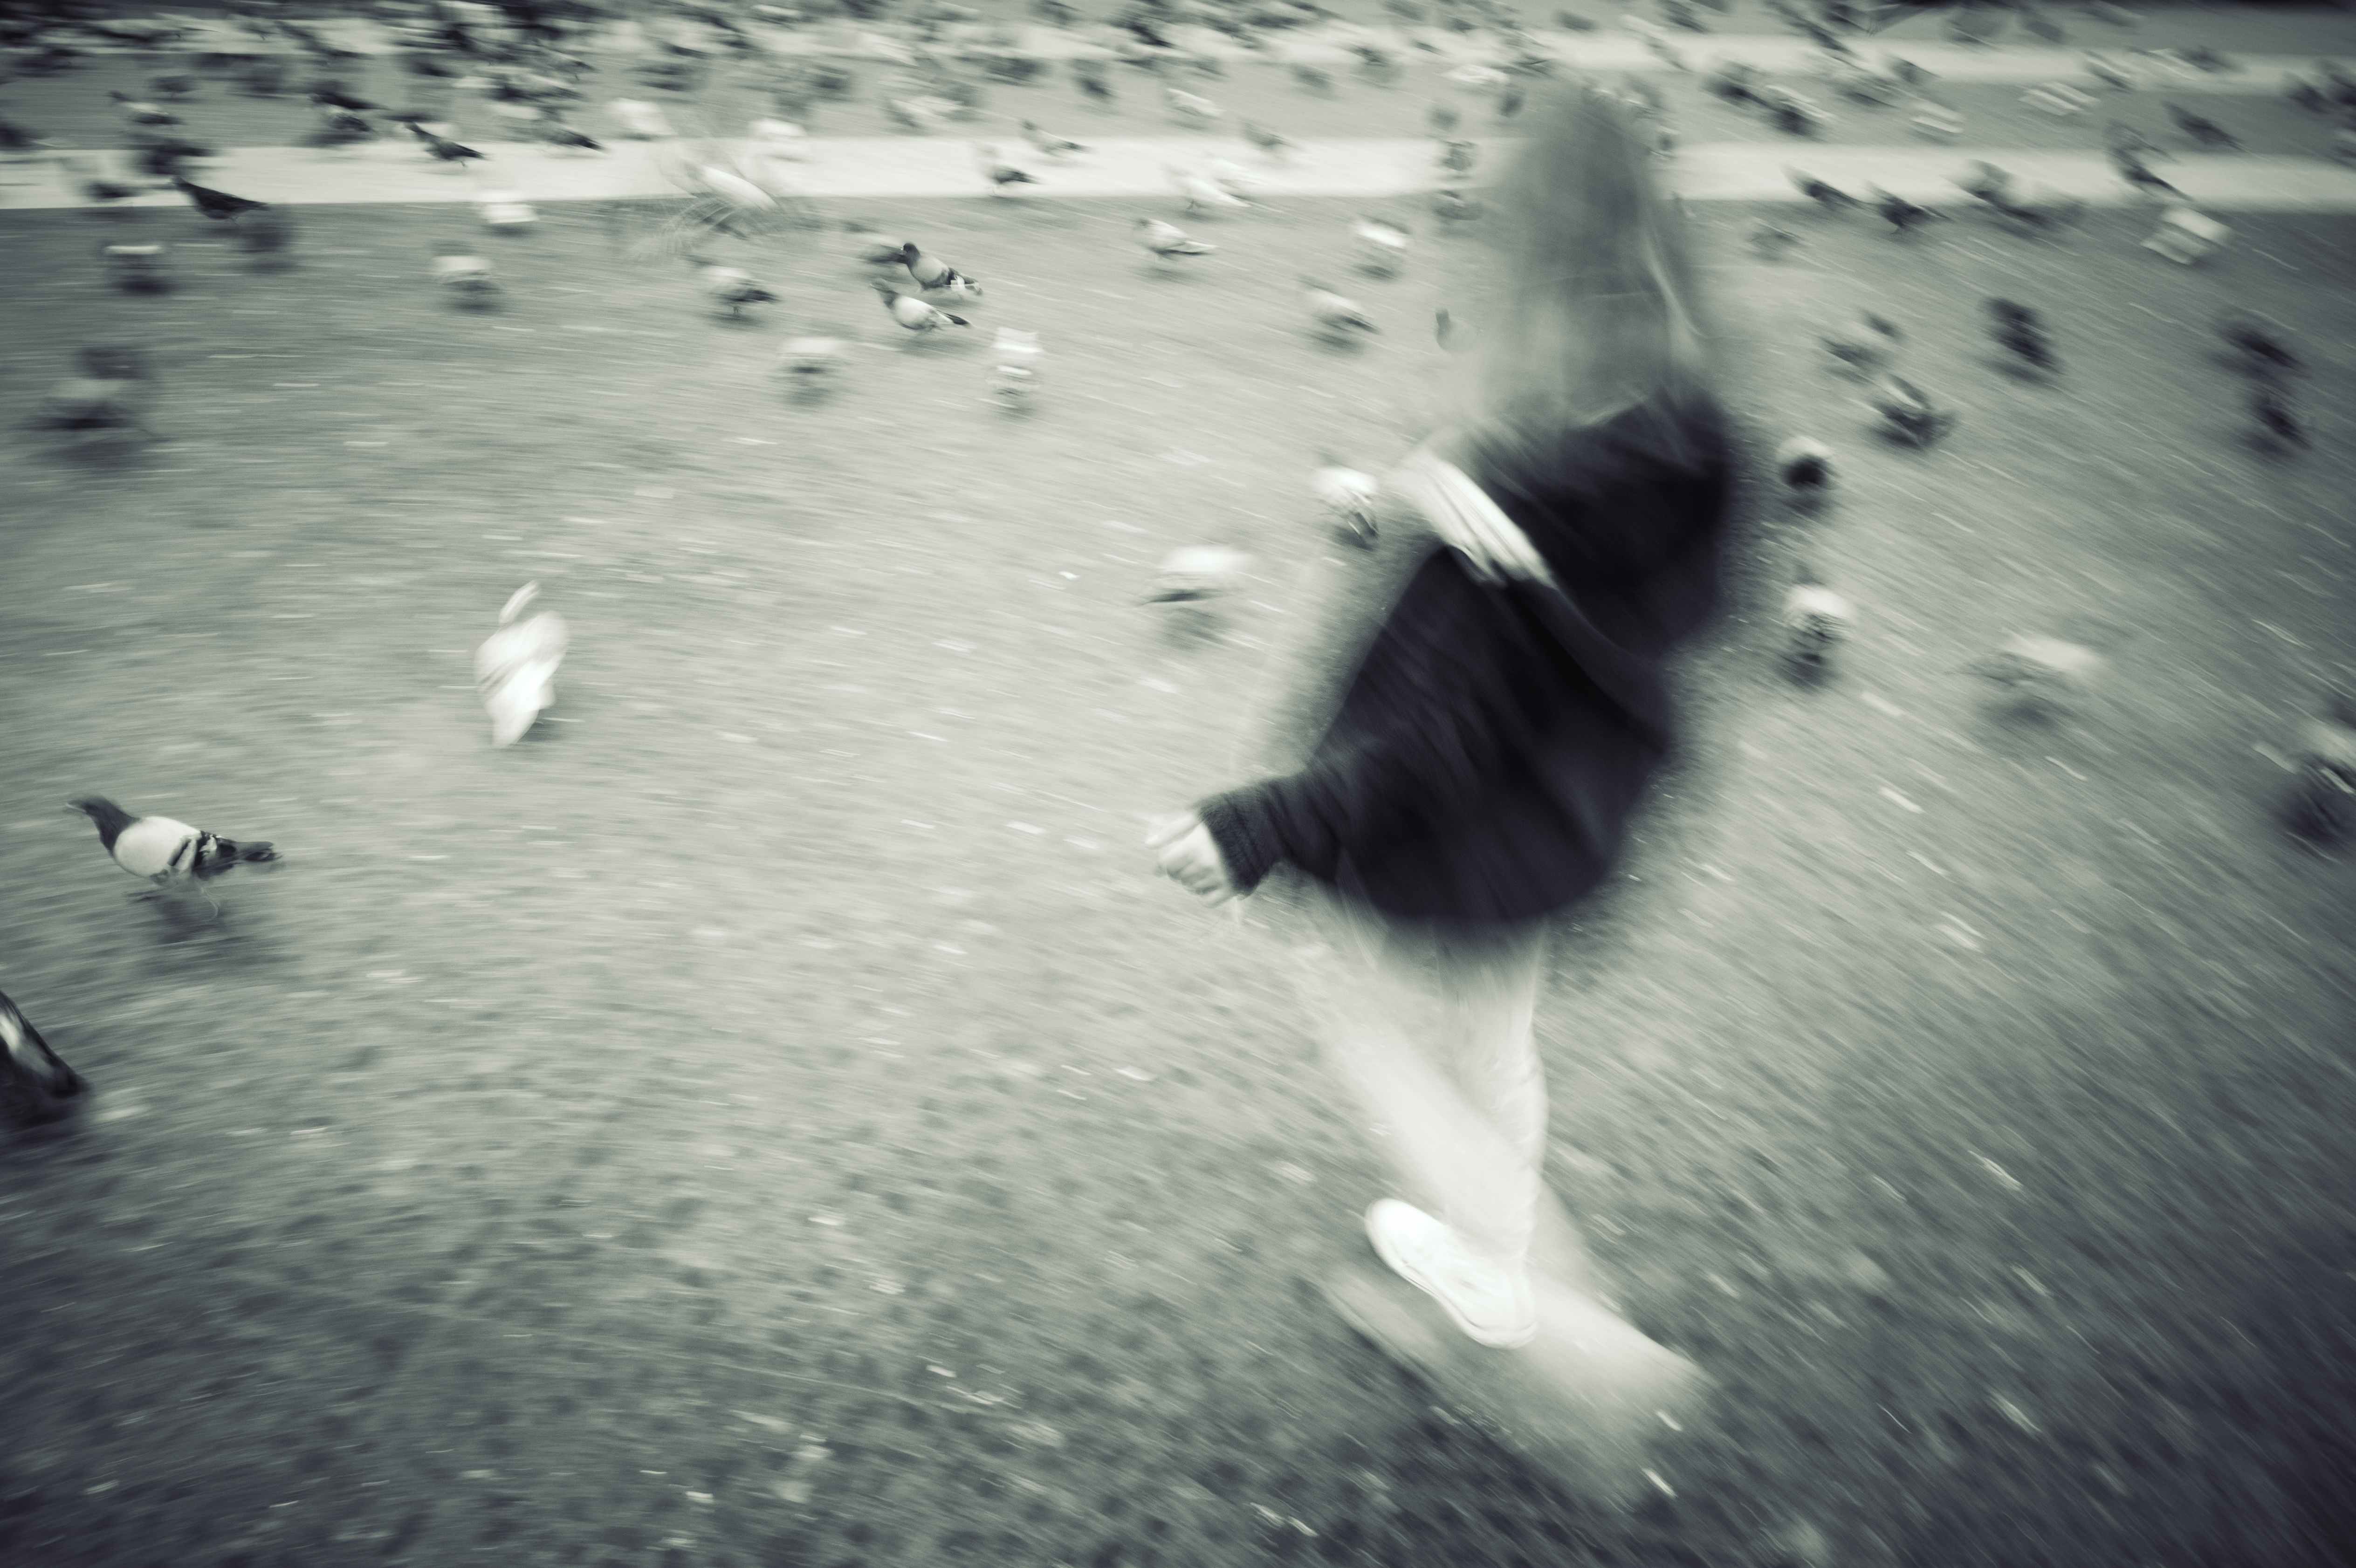
water, bird, wing, girl, white, street, motion, reflection, action, black, monochrome, movement, barcelona, birds, pigeons, catalunya, streetscene, chasing, sonystreetphotographer, placa